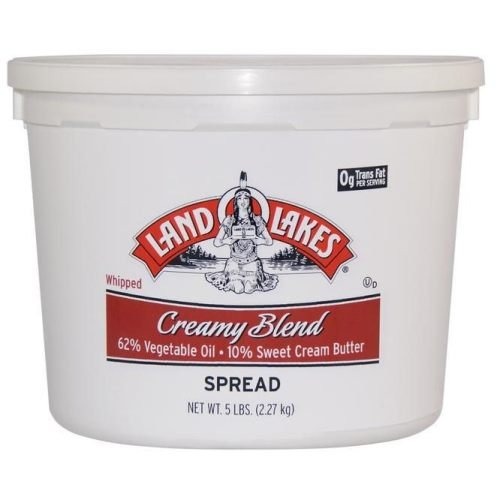
Item Name: Land O Lakes European Style Creamy Blend Butter - Whipped, 5 Pound -- 2 per case.
Bullet Point 1: Important - Refrigerated items are perishable and tend to have short shelf lives - some of these can be as little as two weeks from the date of receipt - if you are ordering a large quantity, or are otherwise concerned about expiration dates, consider a frozen product.
Bullet Point 2: Ships refrigerated, CANNOT be cancelled after being processed.
Product Description: Land O Lakes European Style Creamy Blend Butter - Whipped, 5 Pound -- 2 per case. Like European-style butter, Land O Lakes Whipped Creamy Blend has a fat content of 83%, lending to its rich, creamy mouthfeel yet lighter, fluffier texture. It is a perfect solution for operators who want a price-stable yet great-tasting spread for topping waffles, pancakes, vegetables, breads and more. Made with butter and margarine, then whipped to provide a greater yield and larger-looking portions, this product gives operators more for their menu dollar. List of Ingredients: Partially hydrogenated soybean oil, liquid soyben oil, butter (cream, salt), buttermilk, water, contains less than 2% of salt, soy lecithin, natural and artificial flavors, lactic acid, sodium benzoate (preservative), vitamin A palmitate, beta carotene (color). Contains: Milk and soy. 5 Pound
Value: 2.0
Unit: Count

Price: 83.01